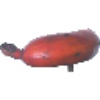
Label: Banana Red 1